William M. Folger

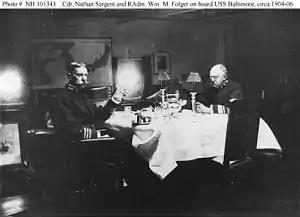
Folger (right) as a rear admiral in the flag cabin of the protected cruiser while serving as Commander, Cruiser Squadron, United States Asiatic Fleet, . "Baltimore"s commanding officer, Commander Nathan Sergeant, is at left.

Folger returned to sea as the commanding officer of the screw corvette in the European Squadron. He then was Inspector of Ordnance at the Washington Navy Yard in Washington, D.C., from 1888 to 1890, and from February 1890 to January 1893 was Chief of the Bureau of Ordnance with the temporary rank of commodore. He commanded the gunboat in operations in the Bering Sea and in the Asiatic Squadron from 1894 to 1895. He was a lighthouse inspector from 1896 to 1897, and was promoted to captain on 6 February 1898.